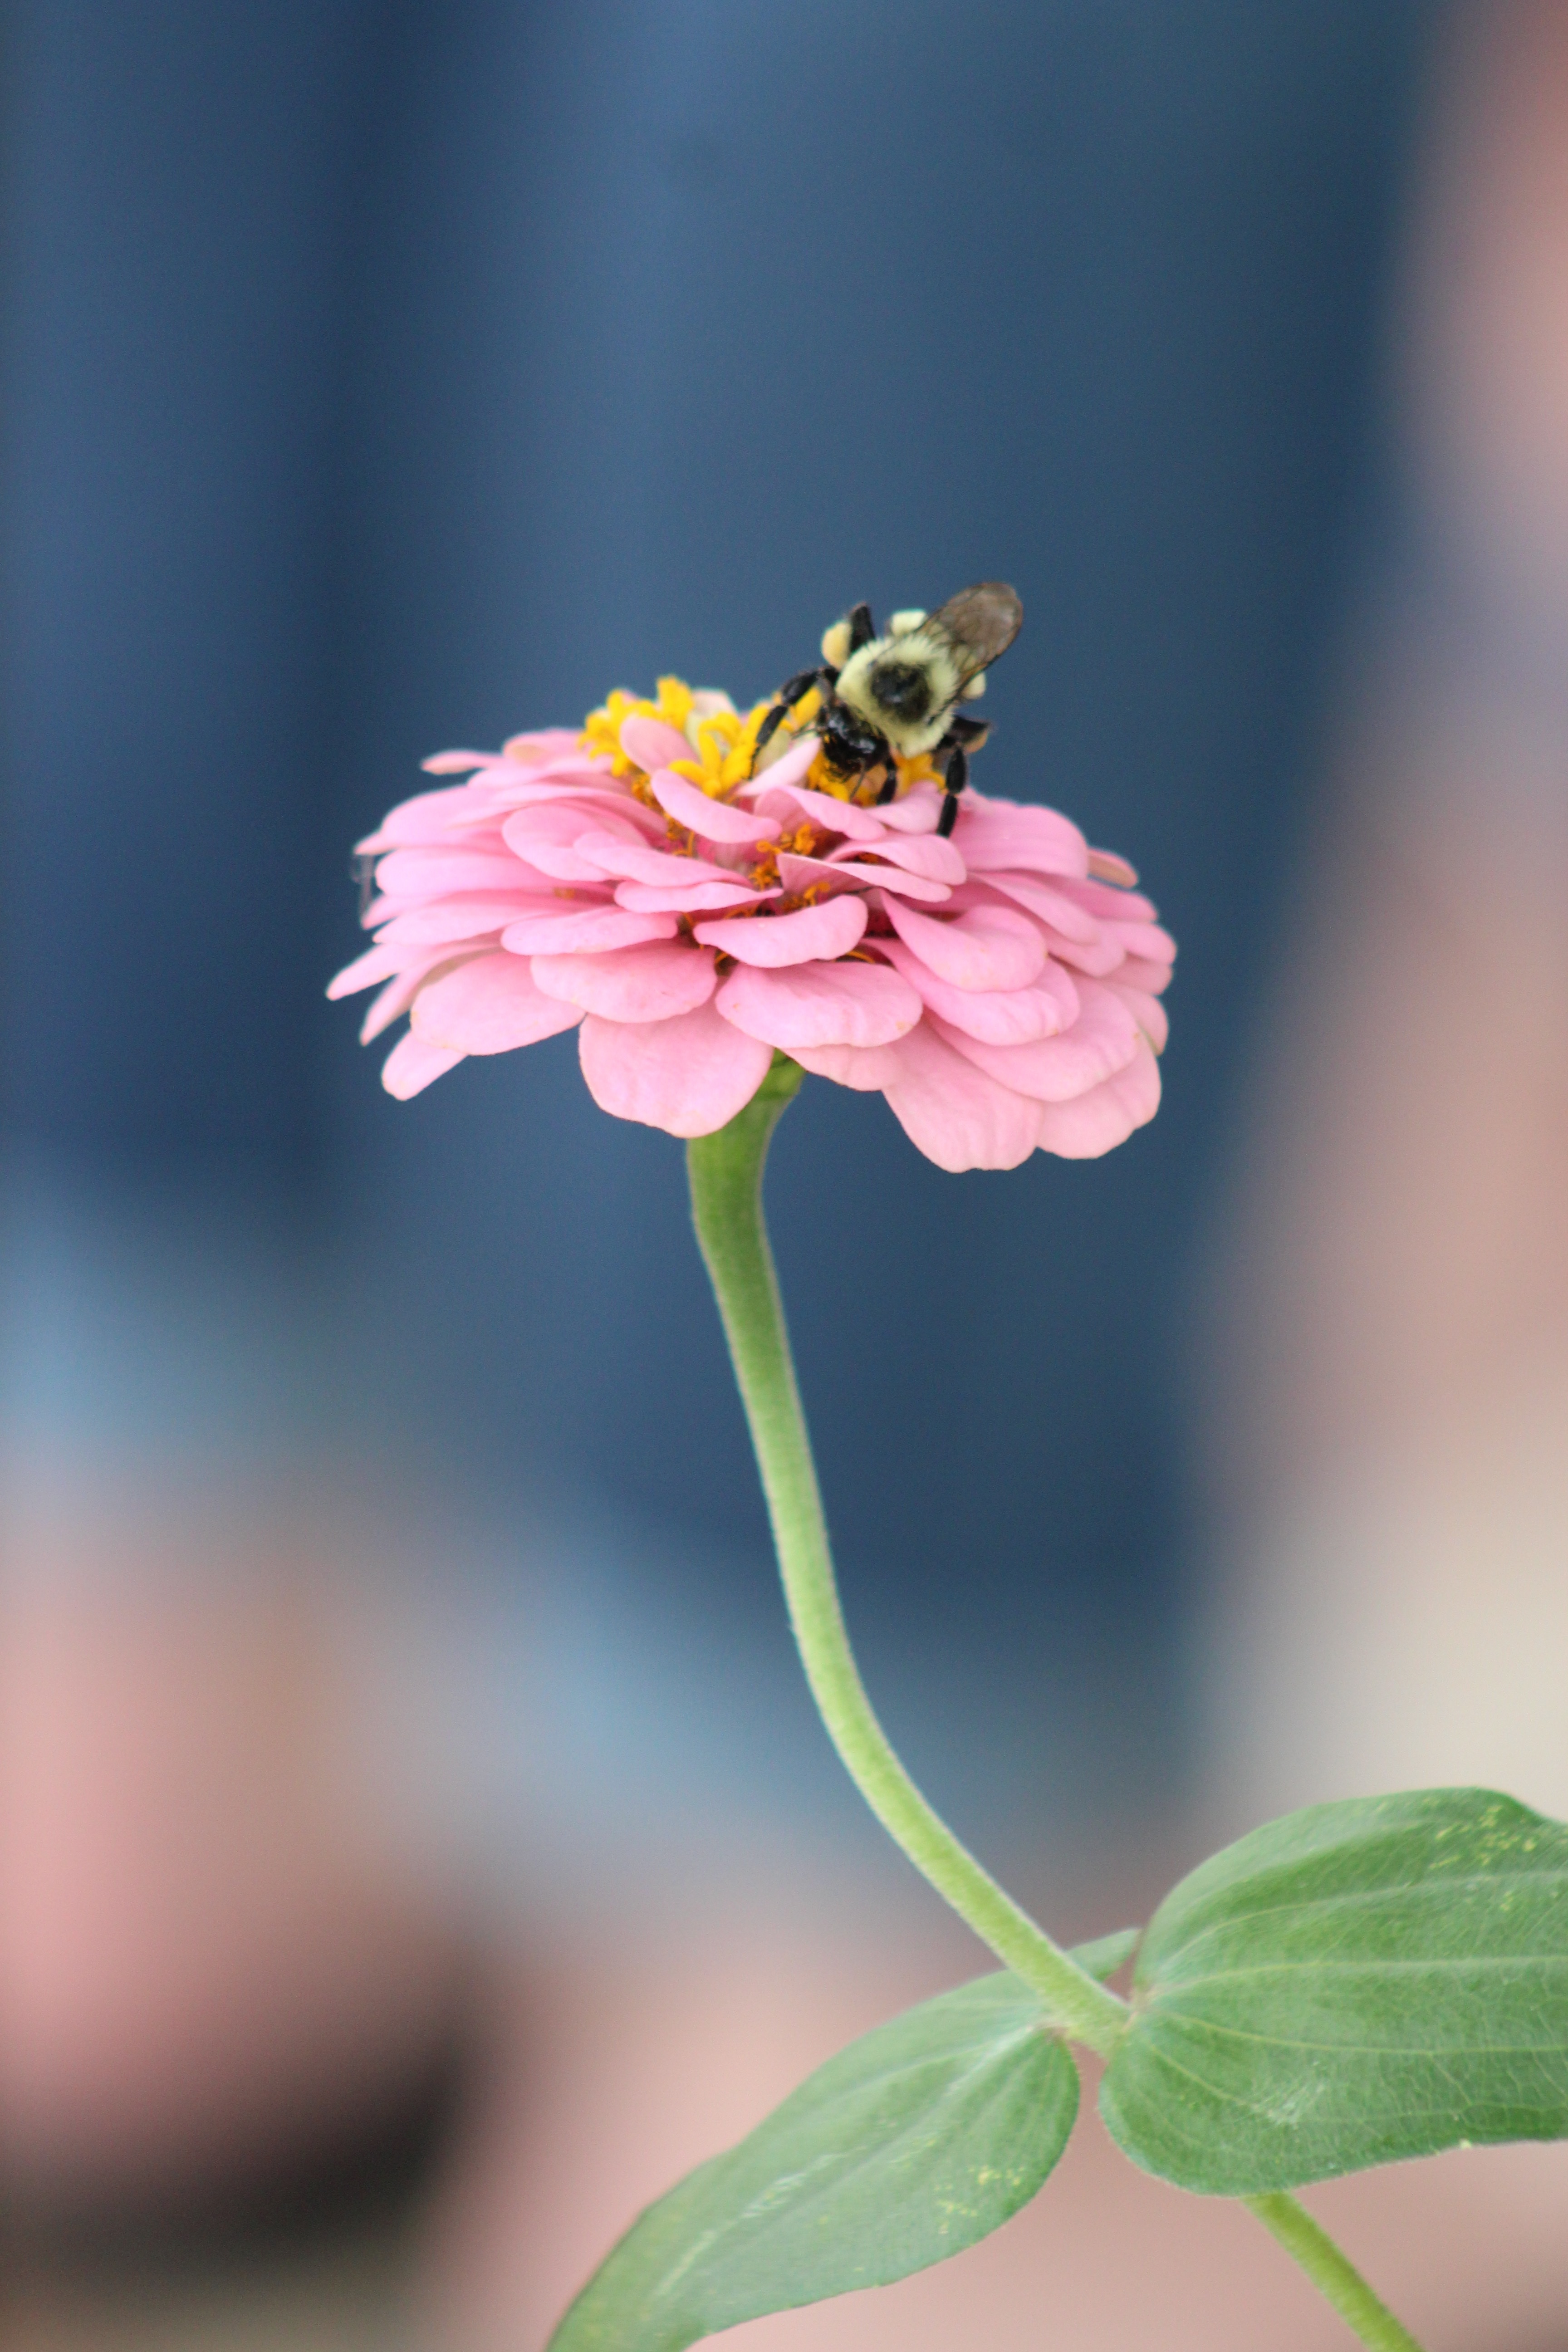
blossom, plant, photography, flower, petal, pollen, green, insect, botany, flora, invertebrate, wildflower, close up, nectar, macro photography, flowering plant, plant stem, land plant